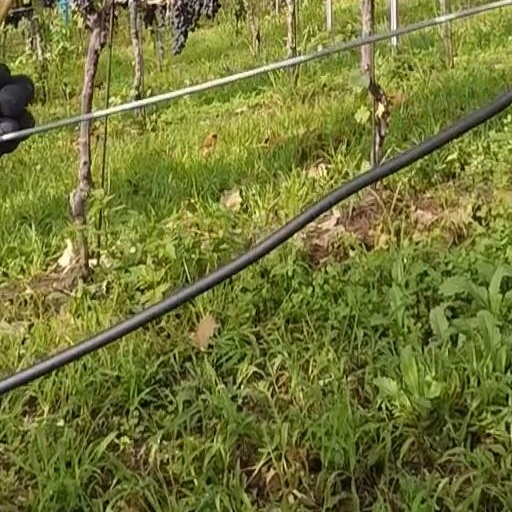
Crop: grape